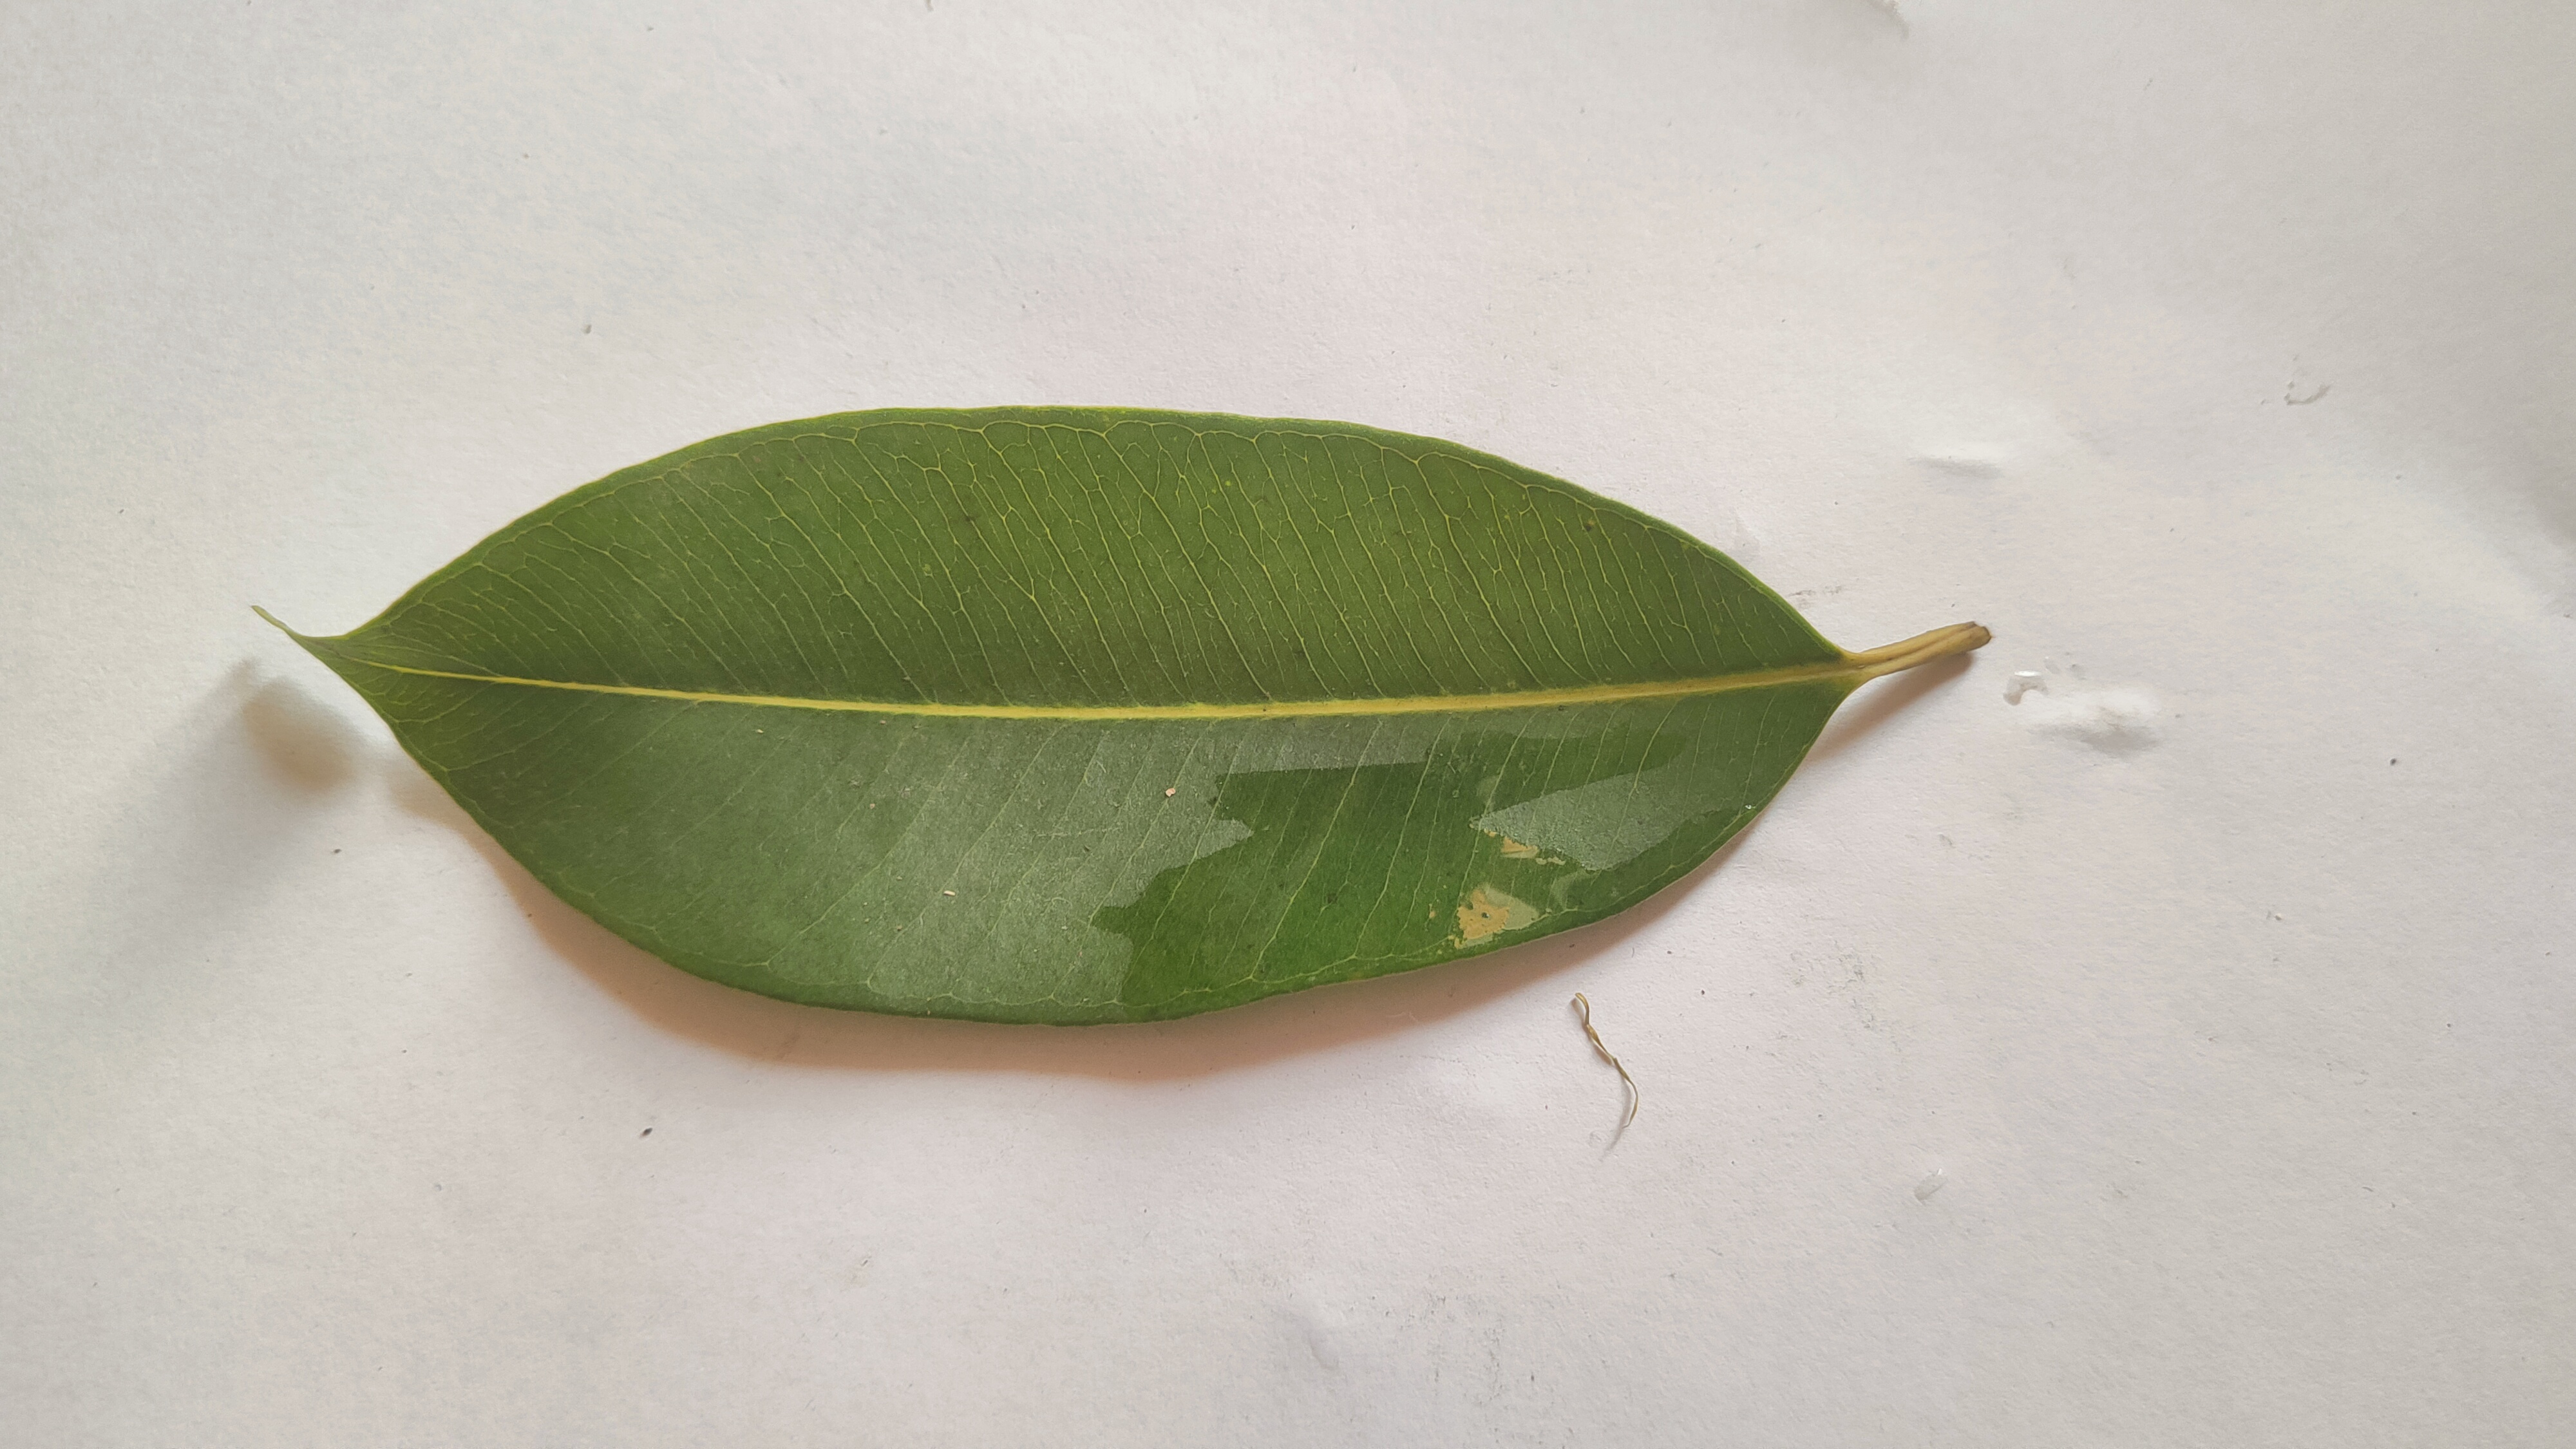
Leaf variety: Black plum